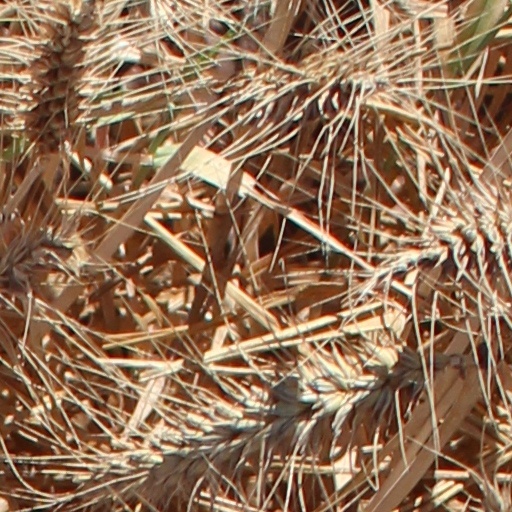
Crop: wheat